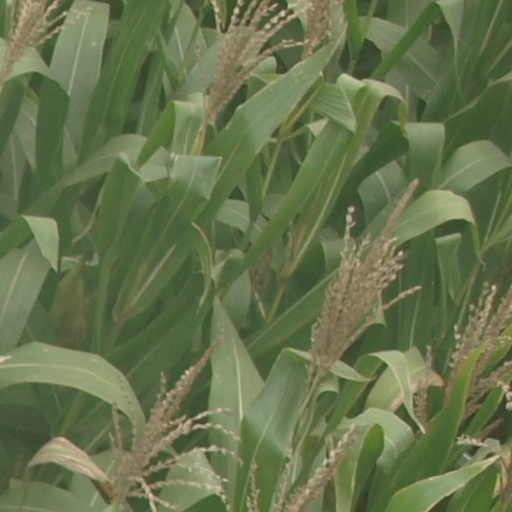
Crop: maize; corn